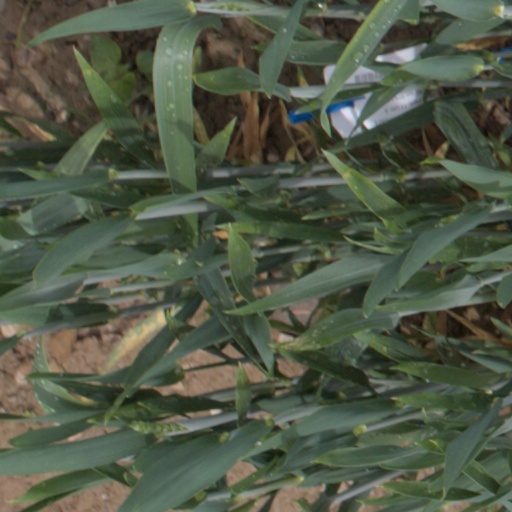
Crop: wheat